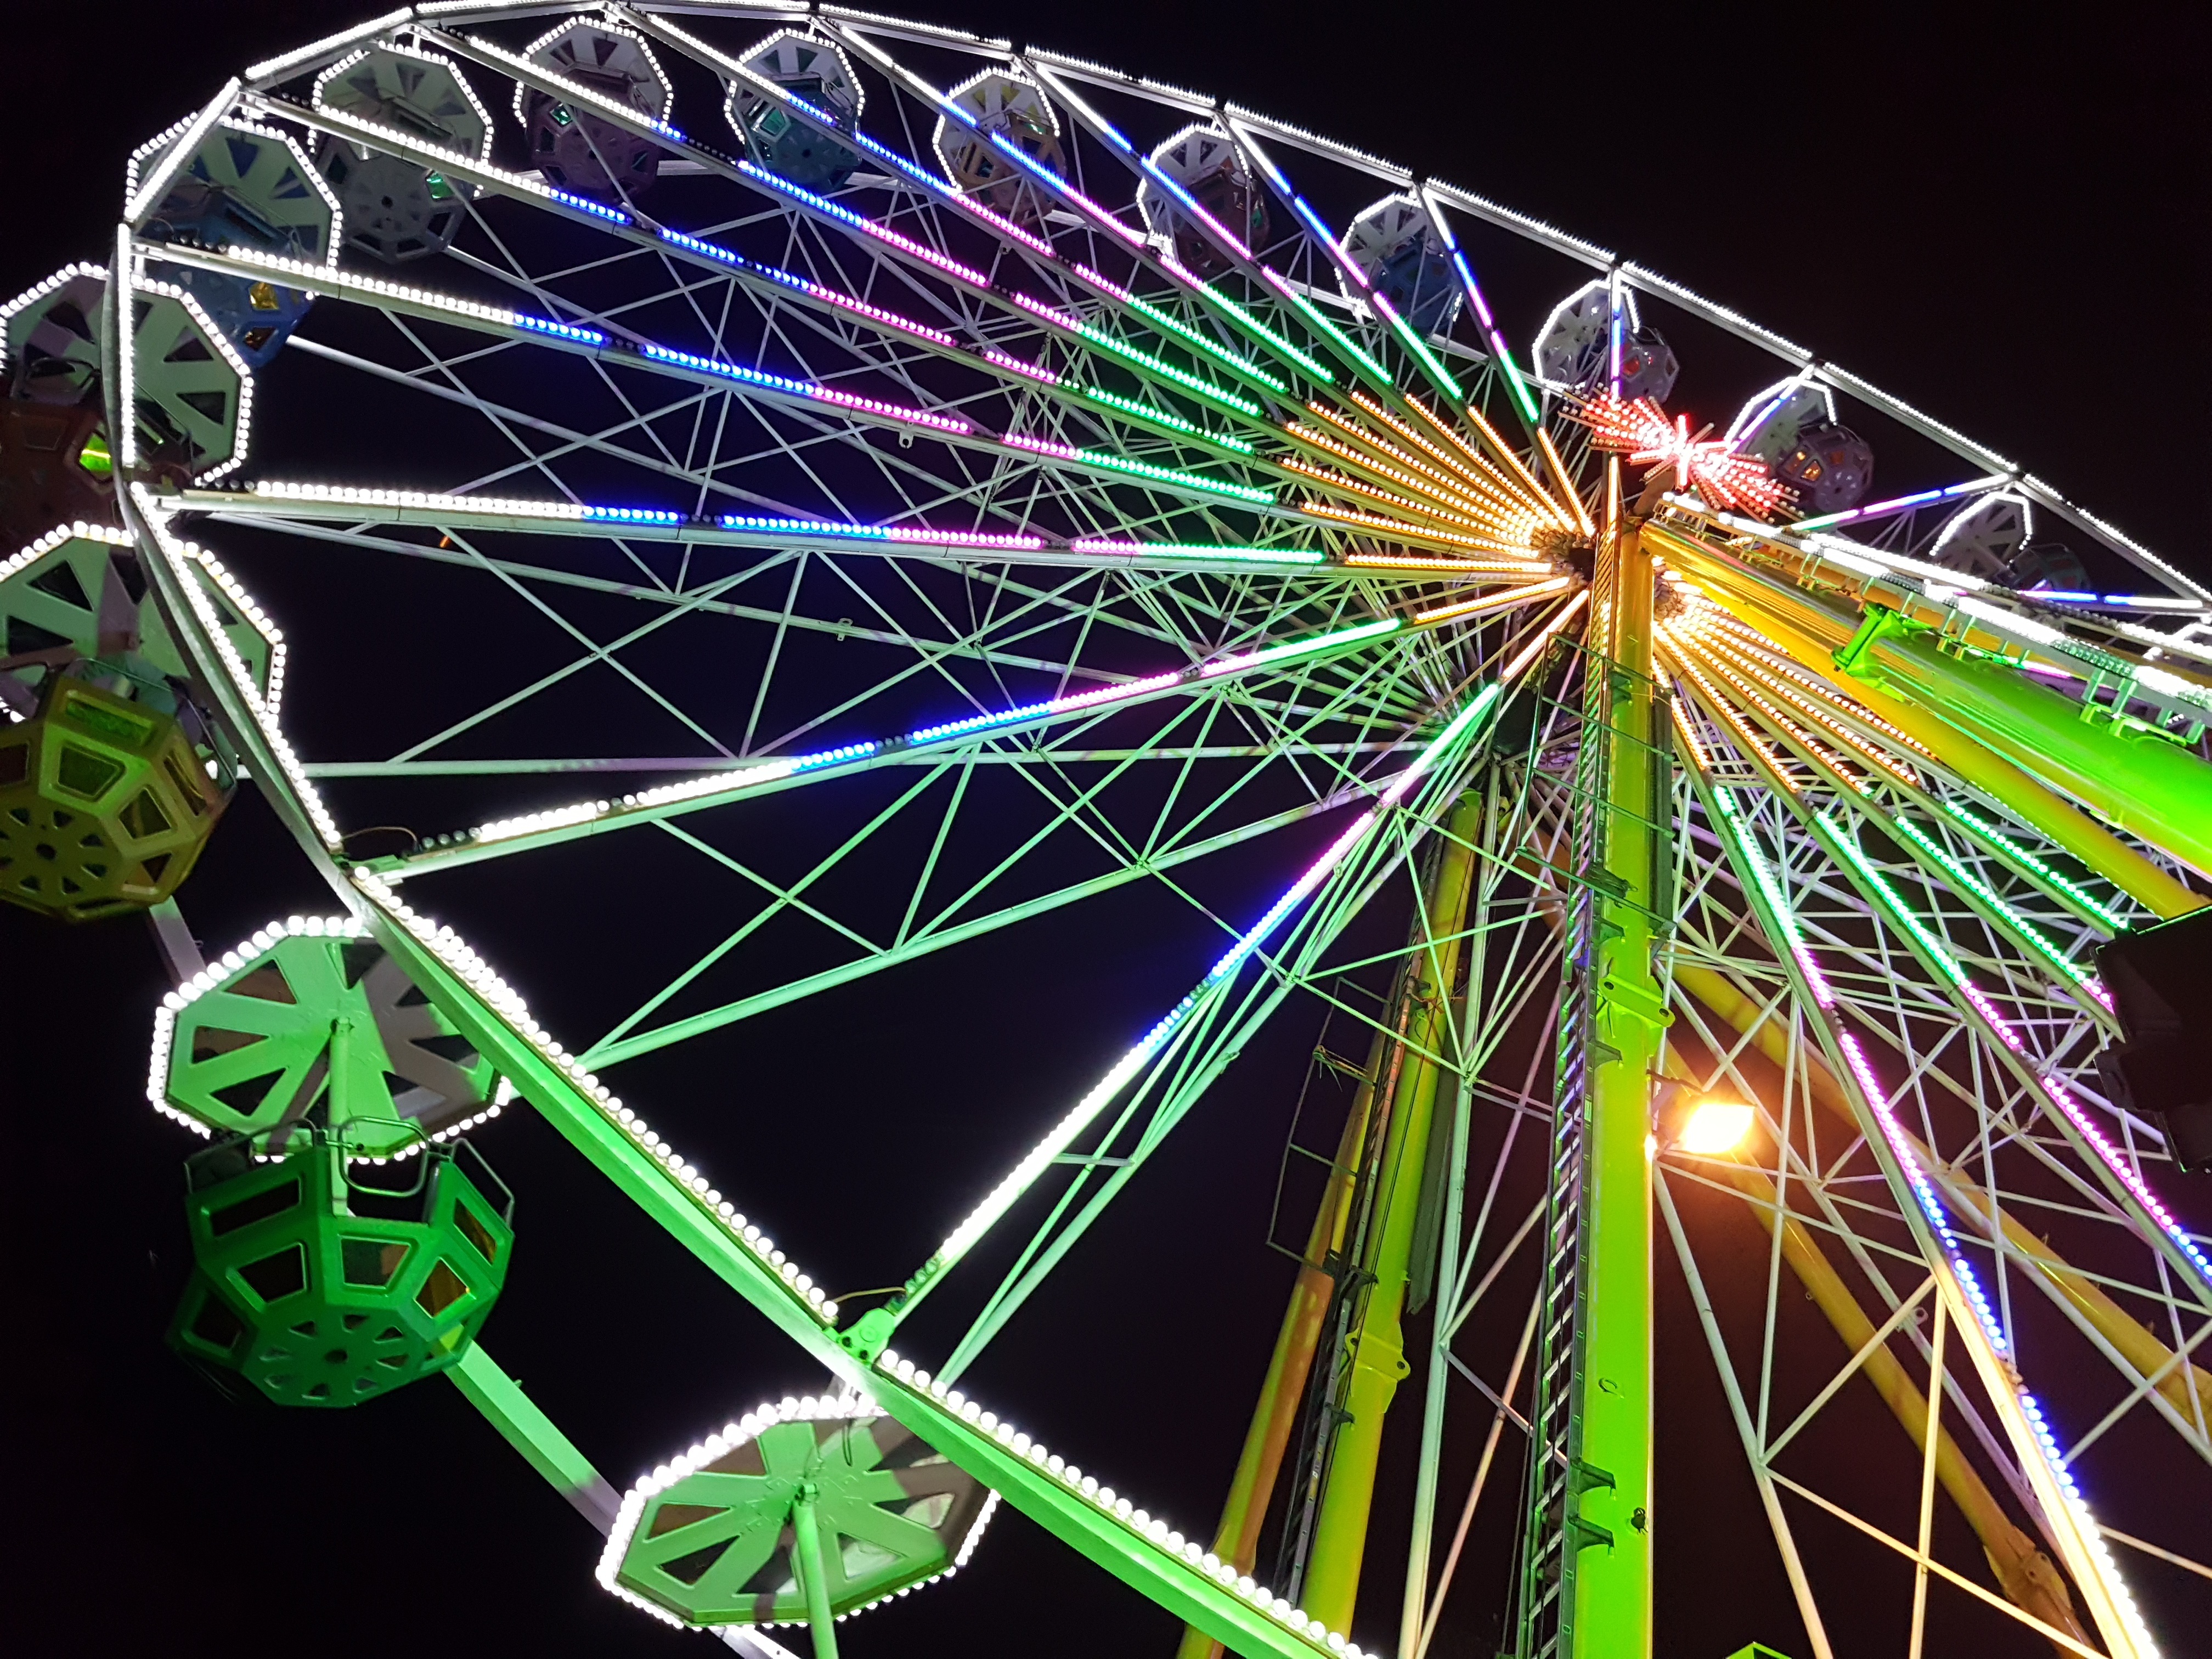
night, flower, recreation, ferris wheel, amusement park, lighting, tourist attraction, gondolas, fair, night photograph, folk festival, hustle and bustle, year market, neon colors, outdoor recreation